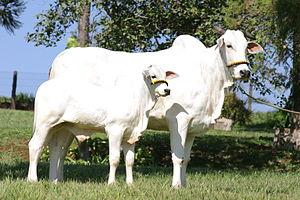
L'élevage bovin au Brésil résulte de l'introduction de bovins issus de l'élevage portugais, pays d'origine des colonisateurs. Par la suite des introductions de zébus, bien adaptés aux conditions climatiques du pays, ont eu lieu. Des races métissées créées au Brésil sont également élevées.